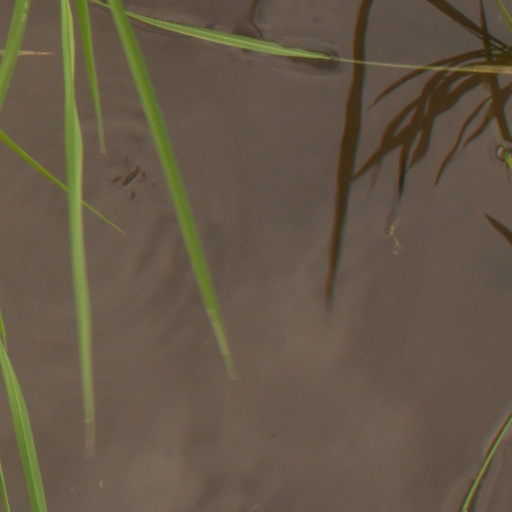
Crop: rice